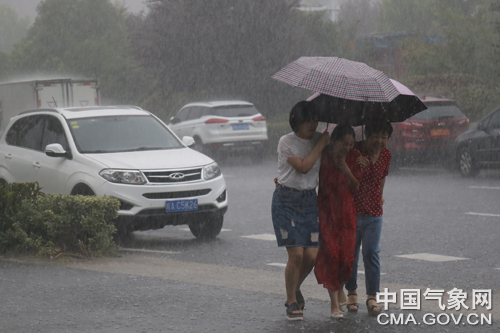
Weather: rain or strom